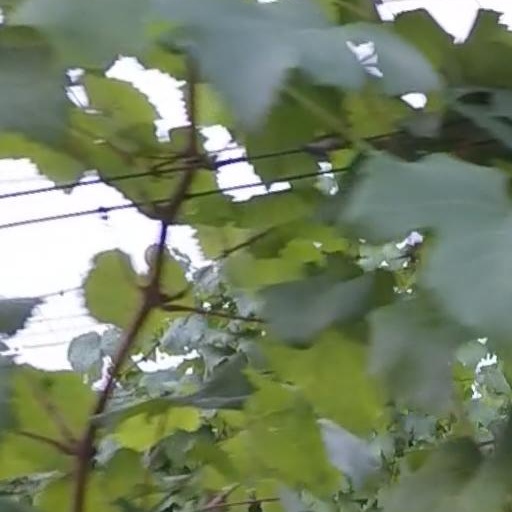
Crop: grape